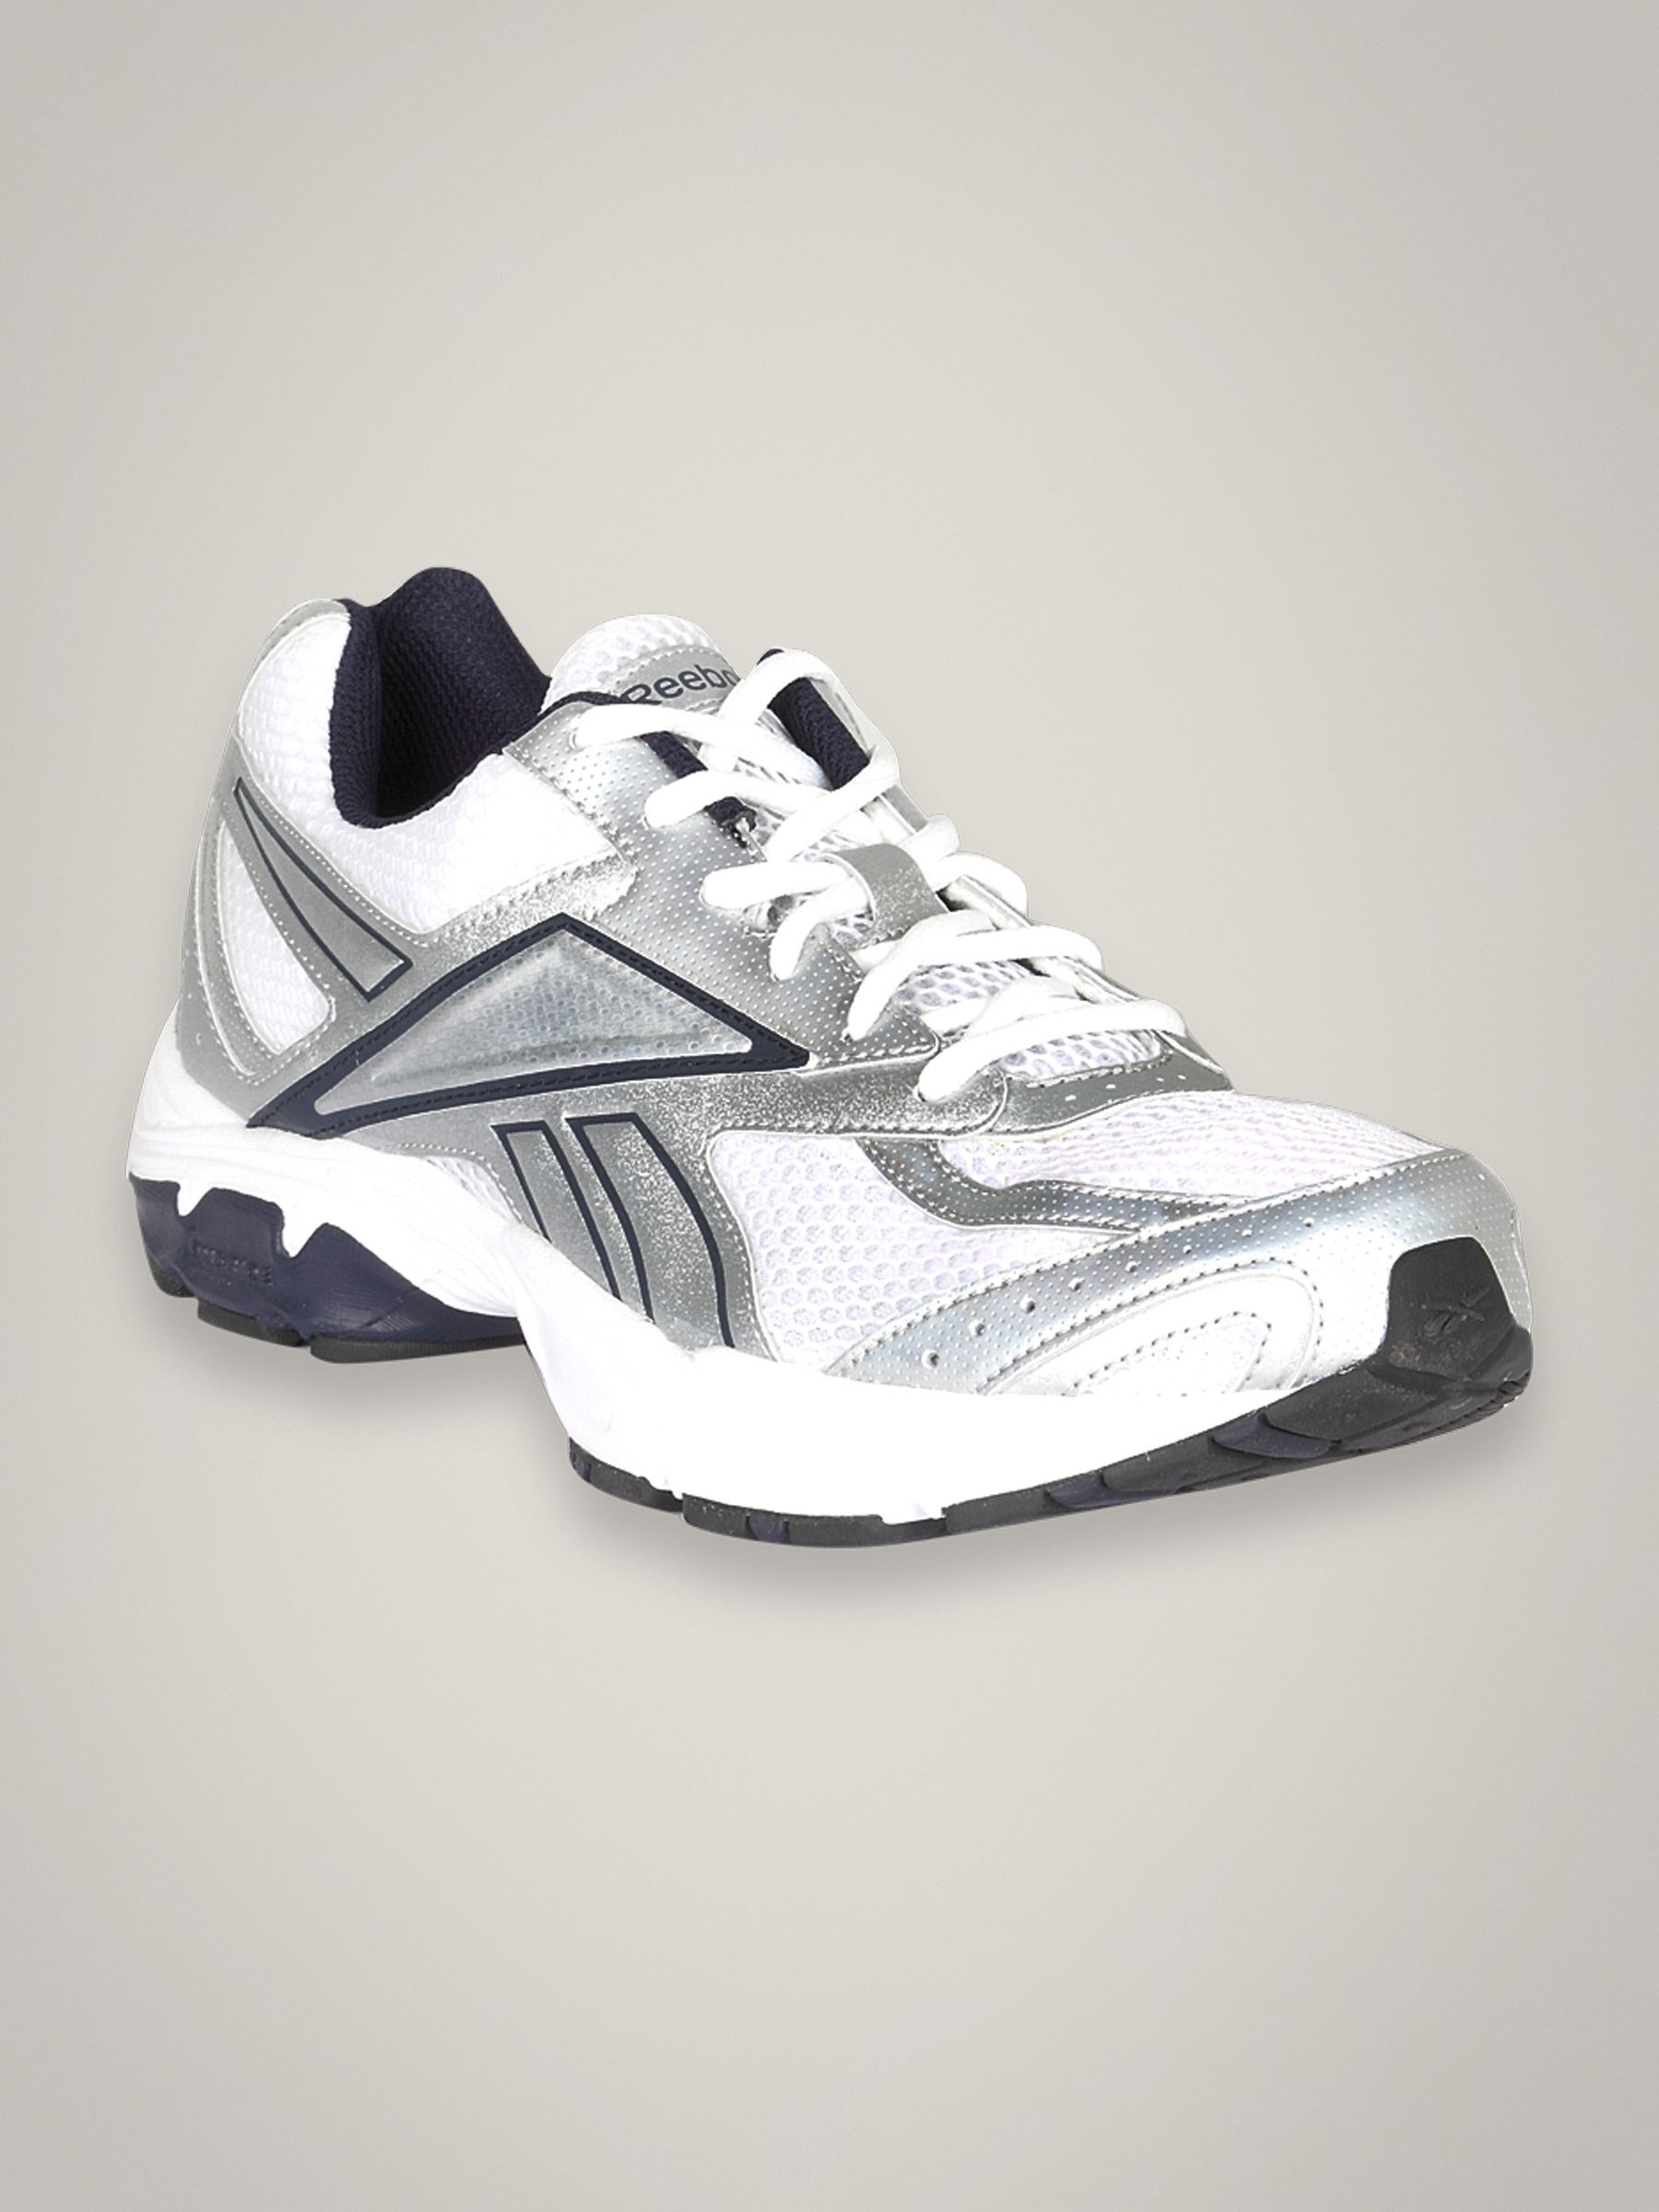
Reebok Men's White High Wire Shoe
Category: Footwear / Shoes / Sports Shoes
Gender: Men
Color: White
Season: Fall 2010
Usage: Sports